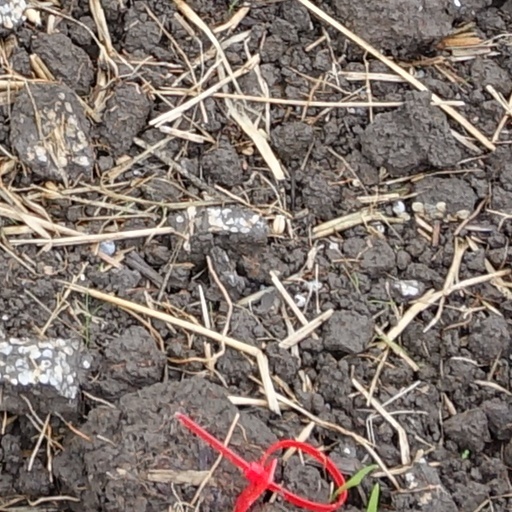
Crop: wheat